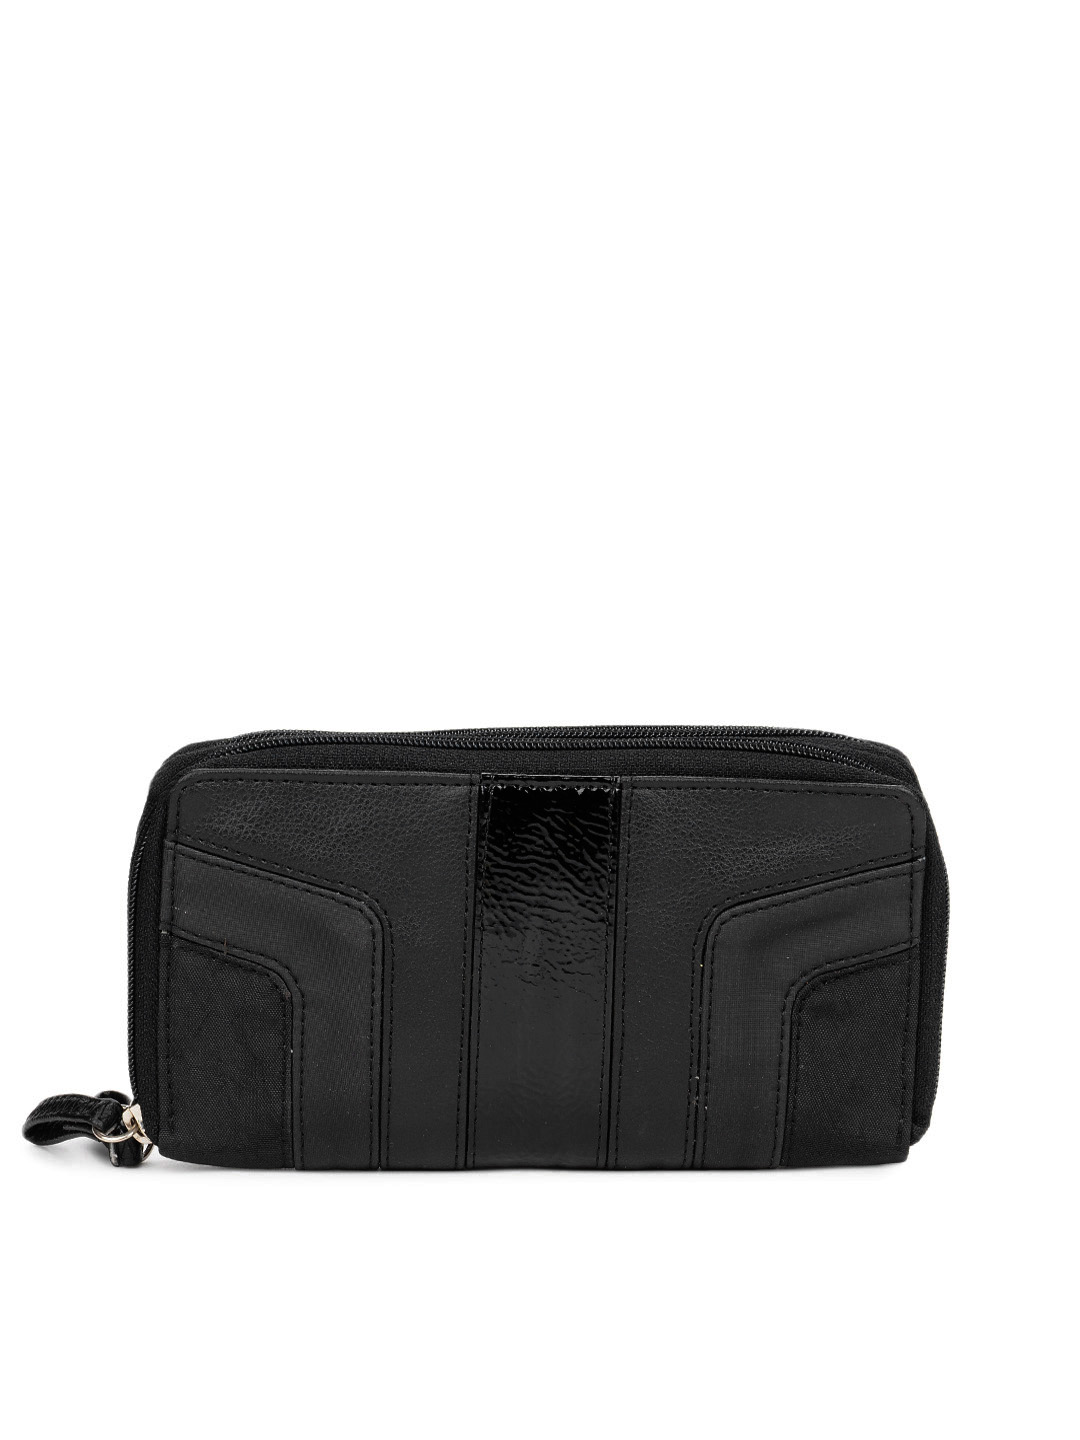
Baggit Women Black Wallet
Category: Accessories / Wallets / Wallets
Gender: Women
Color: Black
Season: Summer 2012
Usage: Casual